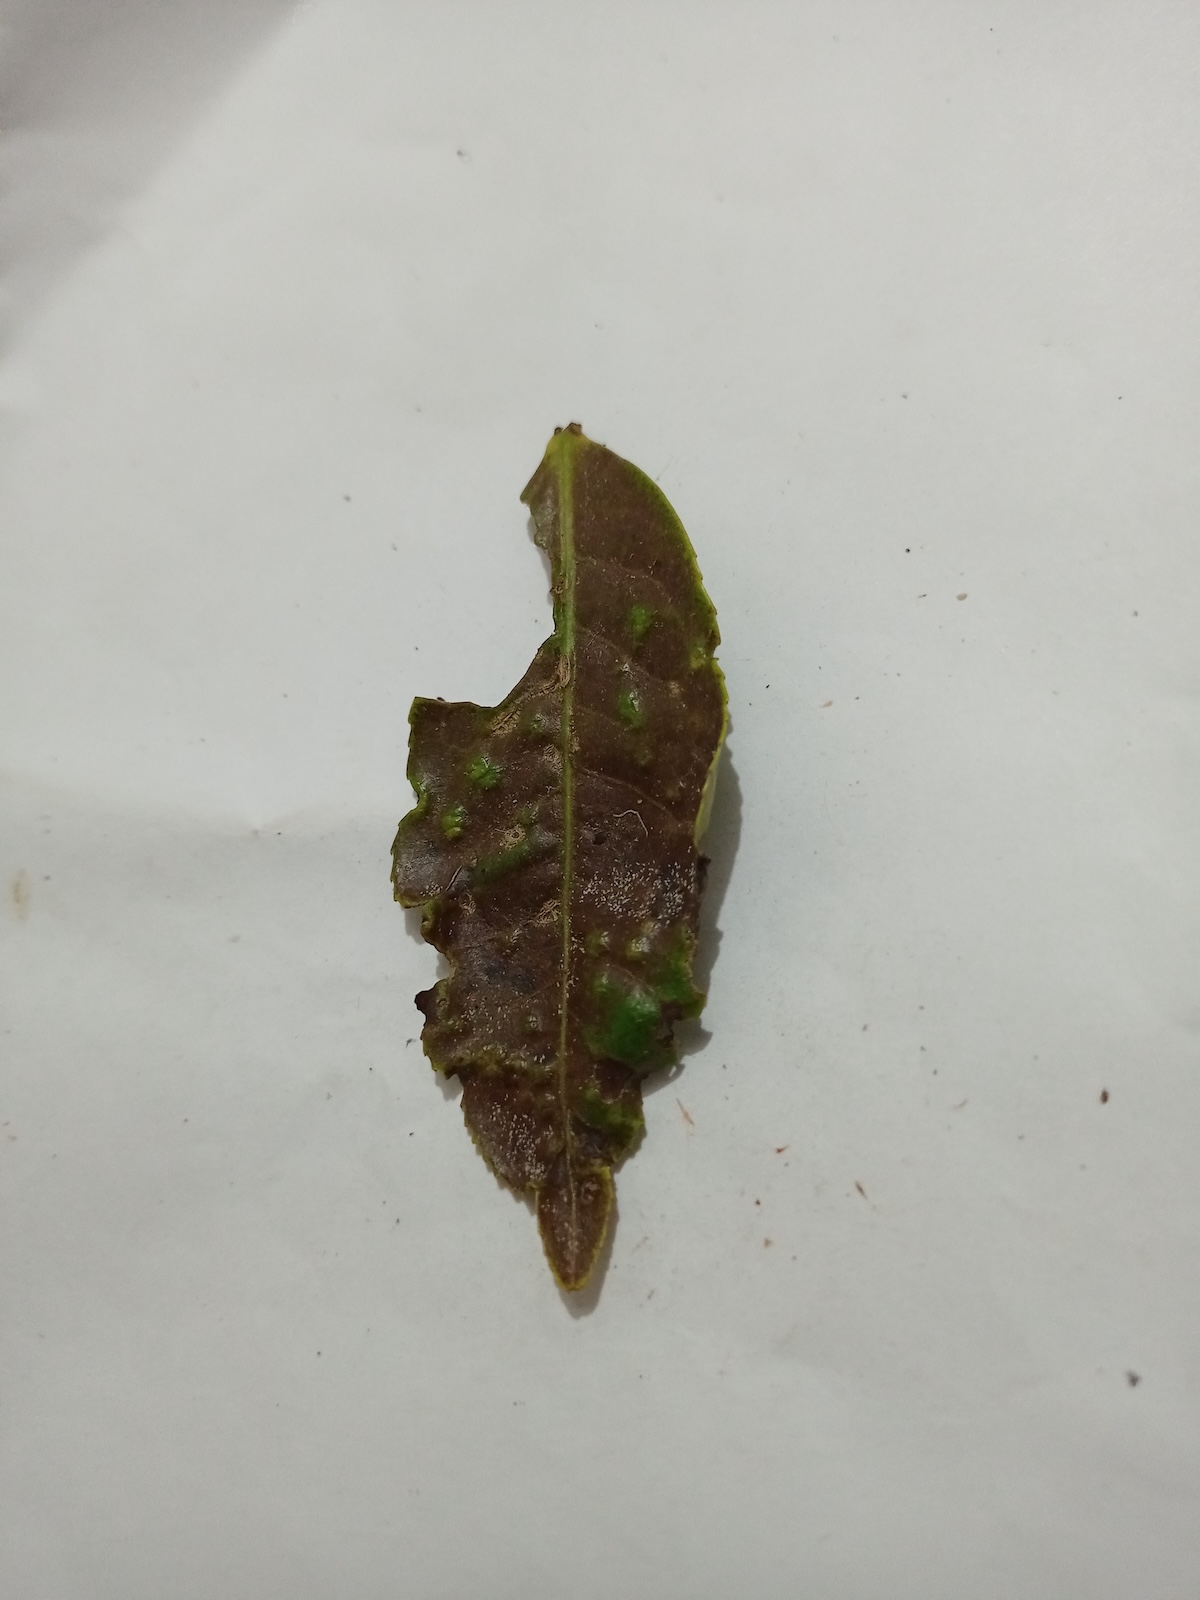
Label: Red spider